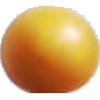
Label: cherry_wax_yellow